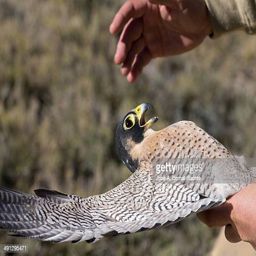
frightened and aggressive falcon , held by a hand